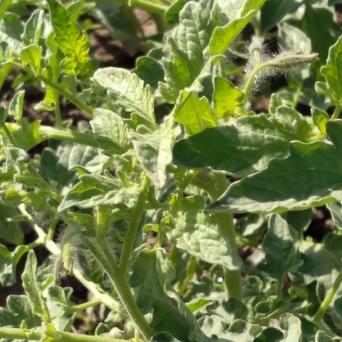
Crop: Tomato
Condition: virosis-d